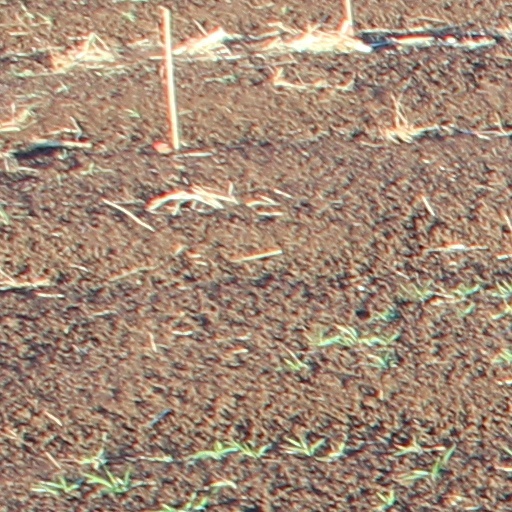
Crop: wheat